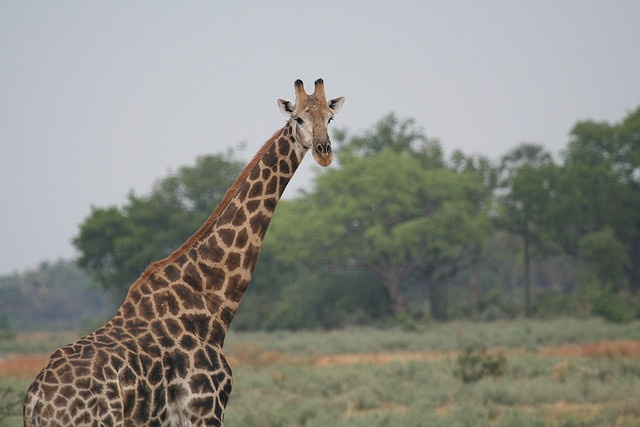
A giraffe standing in a lush green tree filled field.
a giraffe is walking around some bushes and trees
An adult giraffe in a field with trees in the distnace
A very tall giraffe in a big grassy field.
a giraffe looking at the camera with trees in the background